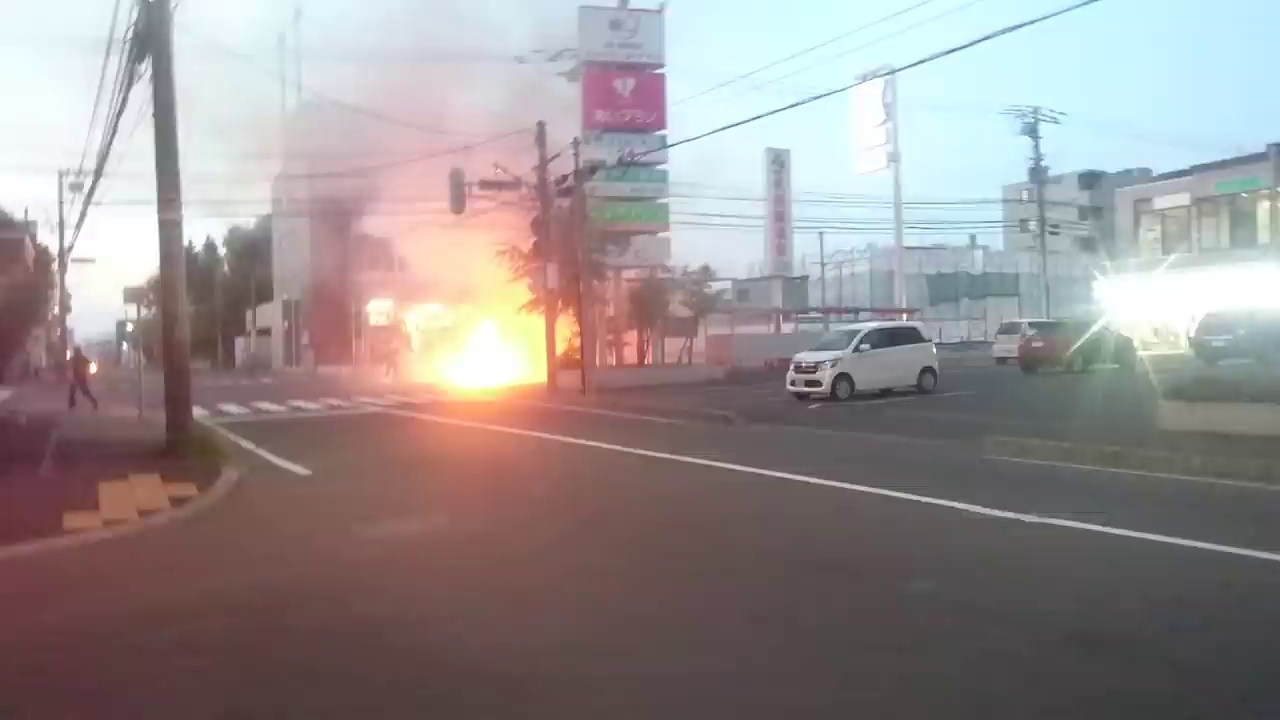
Fire: yes
Smoke: yes